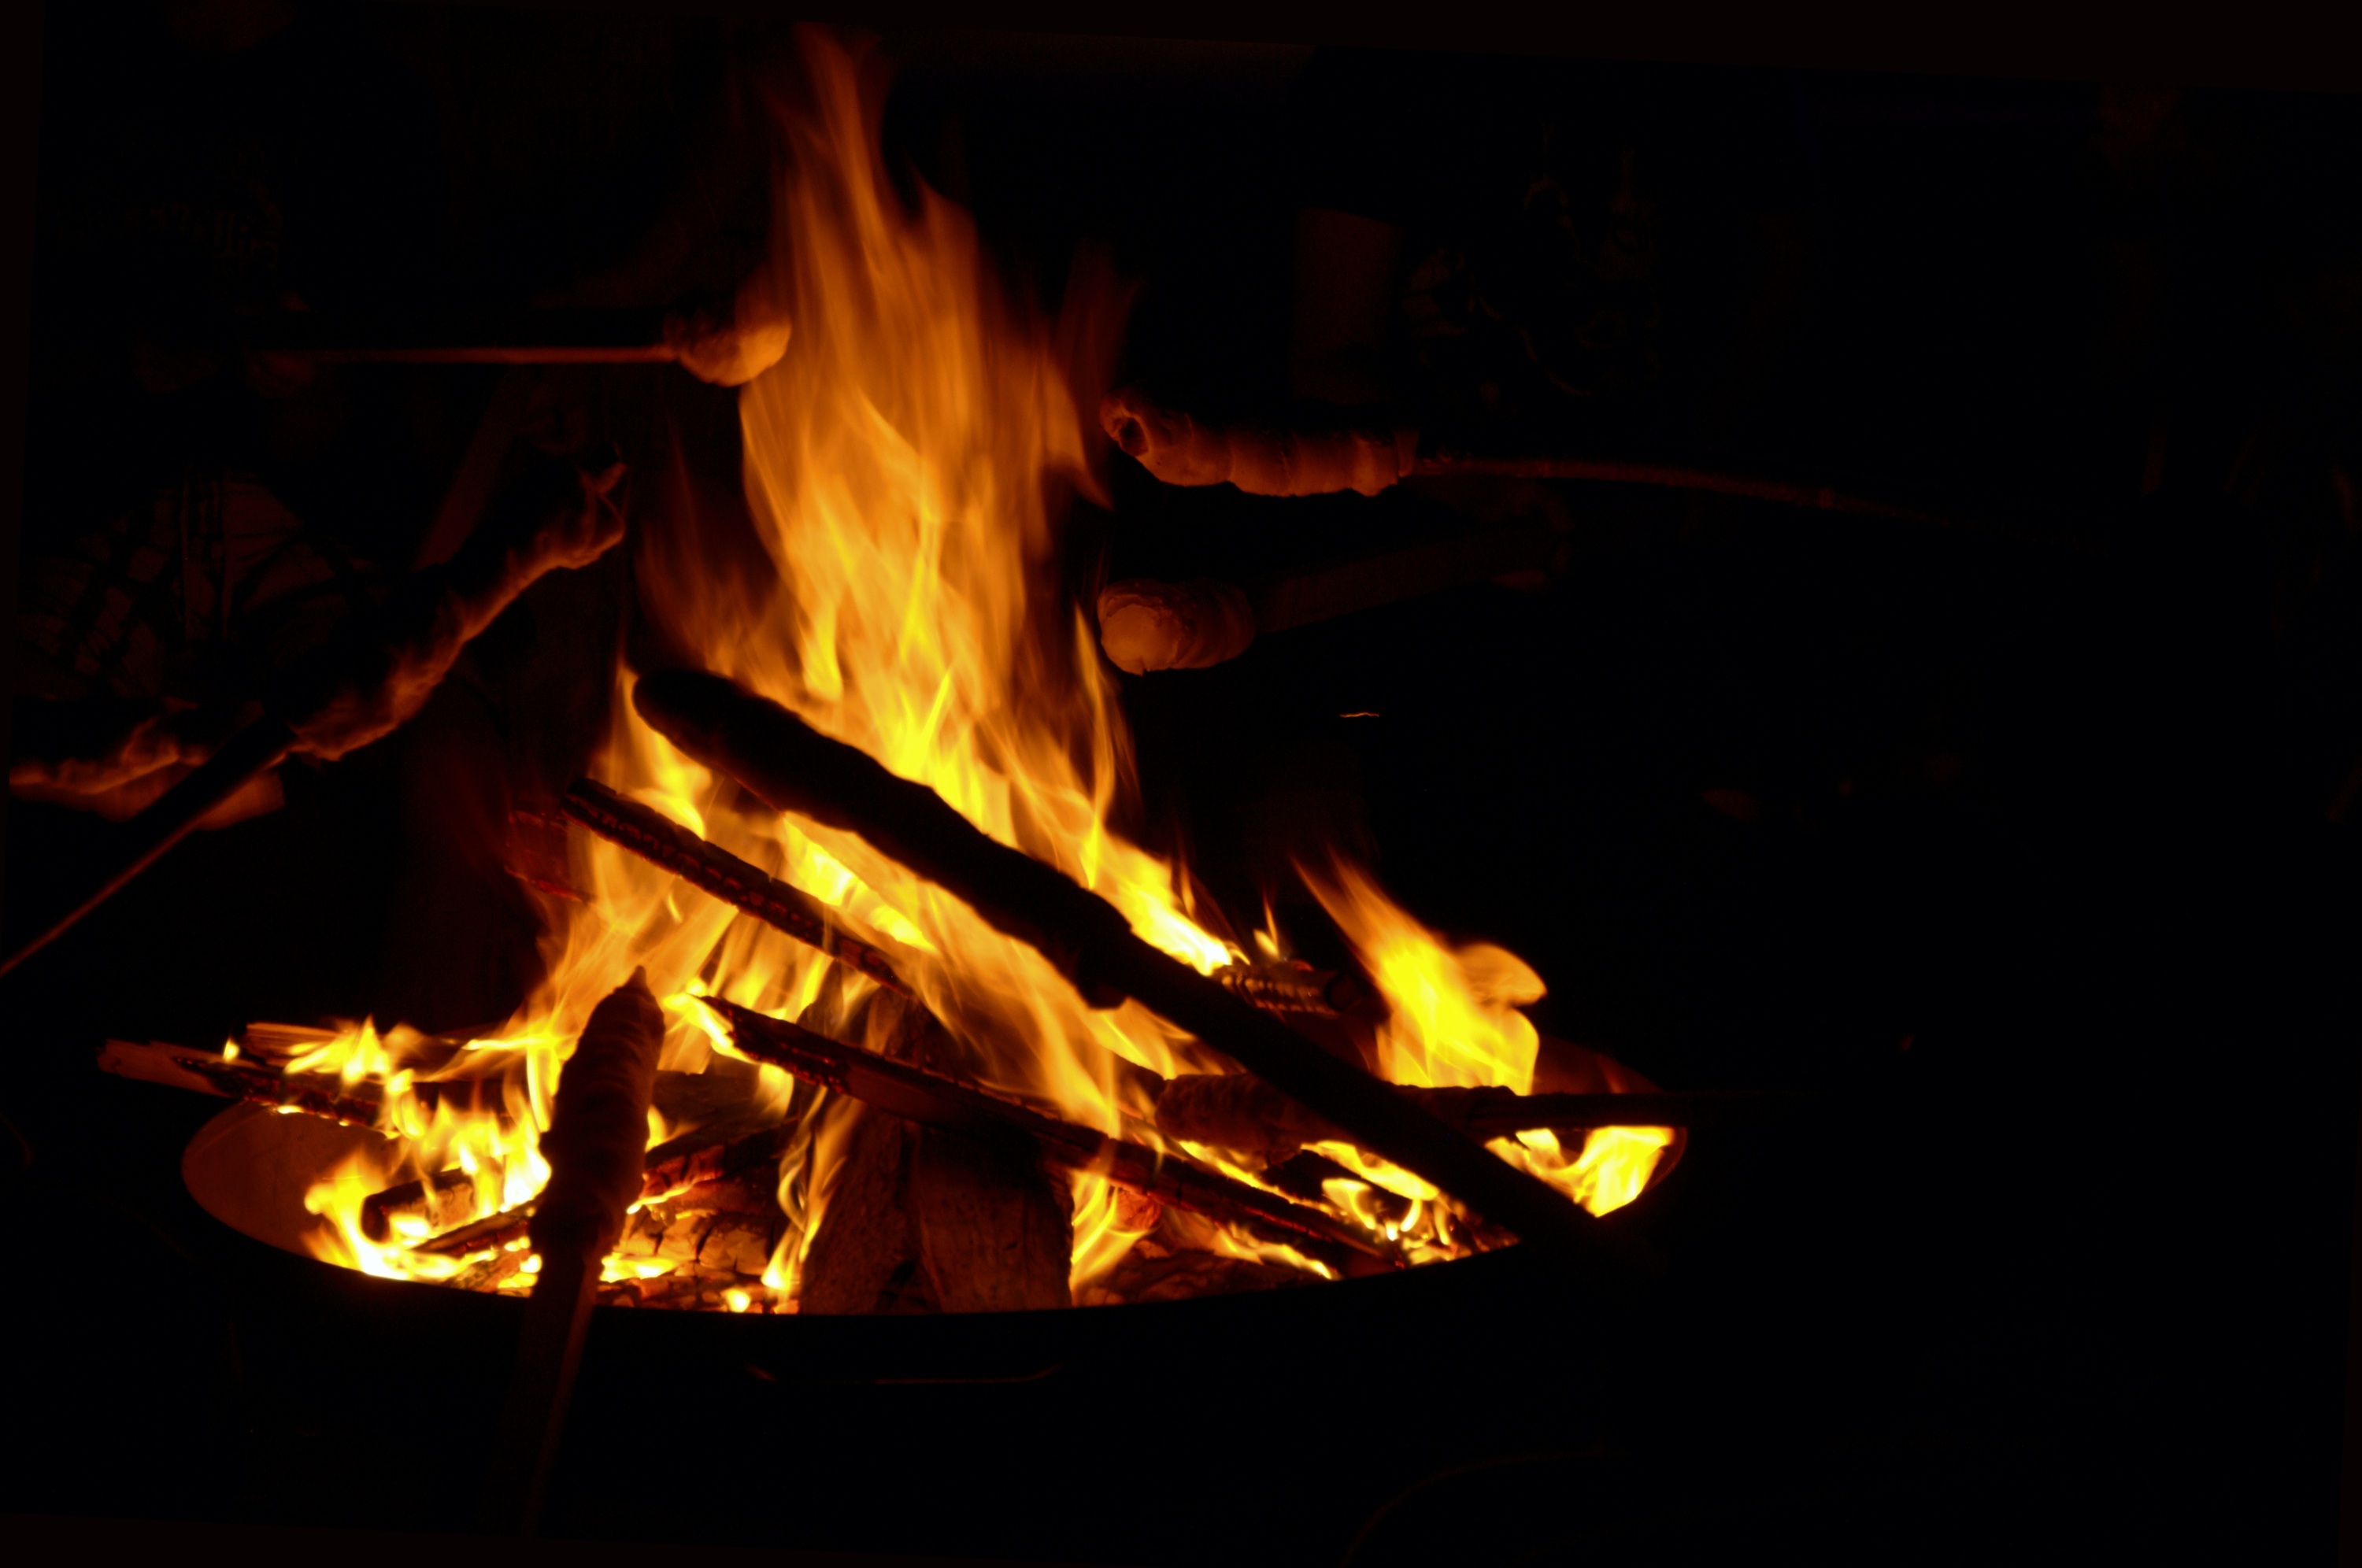
flame, fire, campfire, lighting, bonfire, burn, wood fire, stick bread